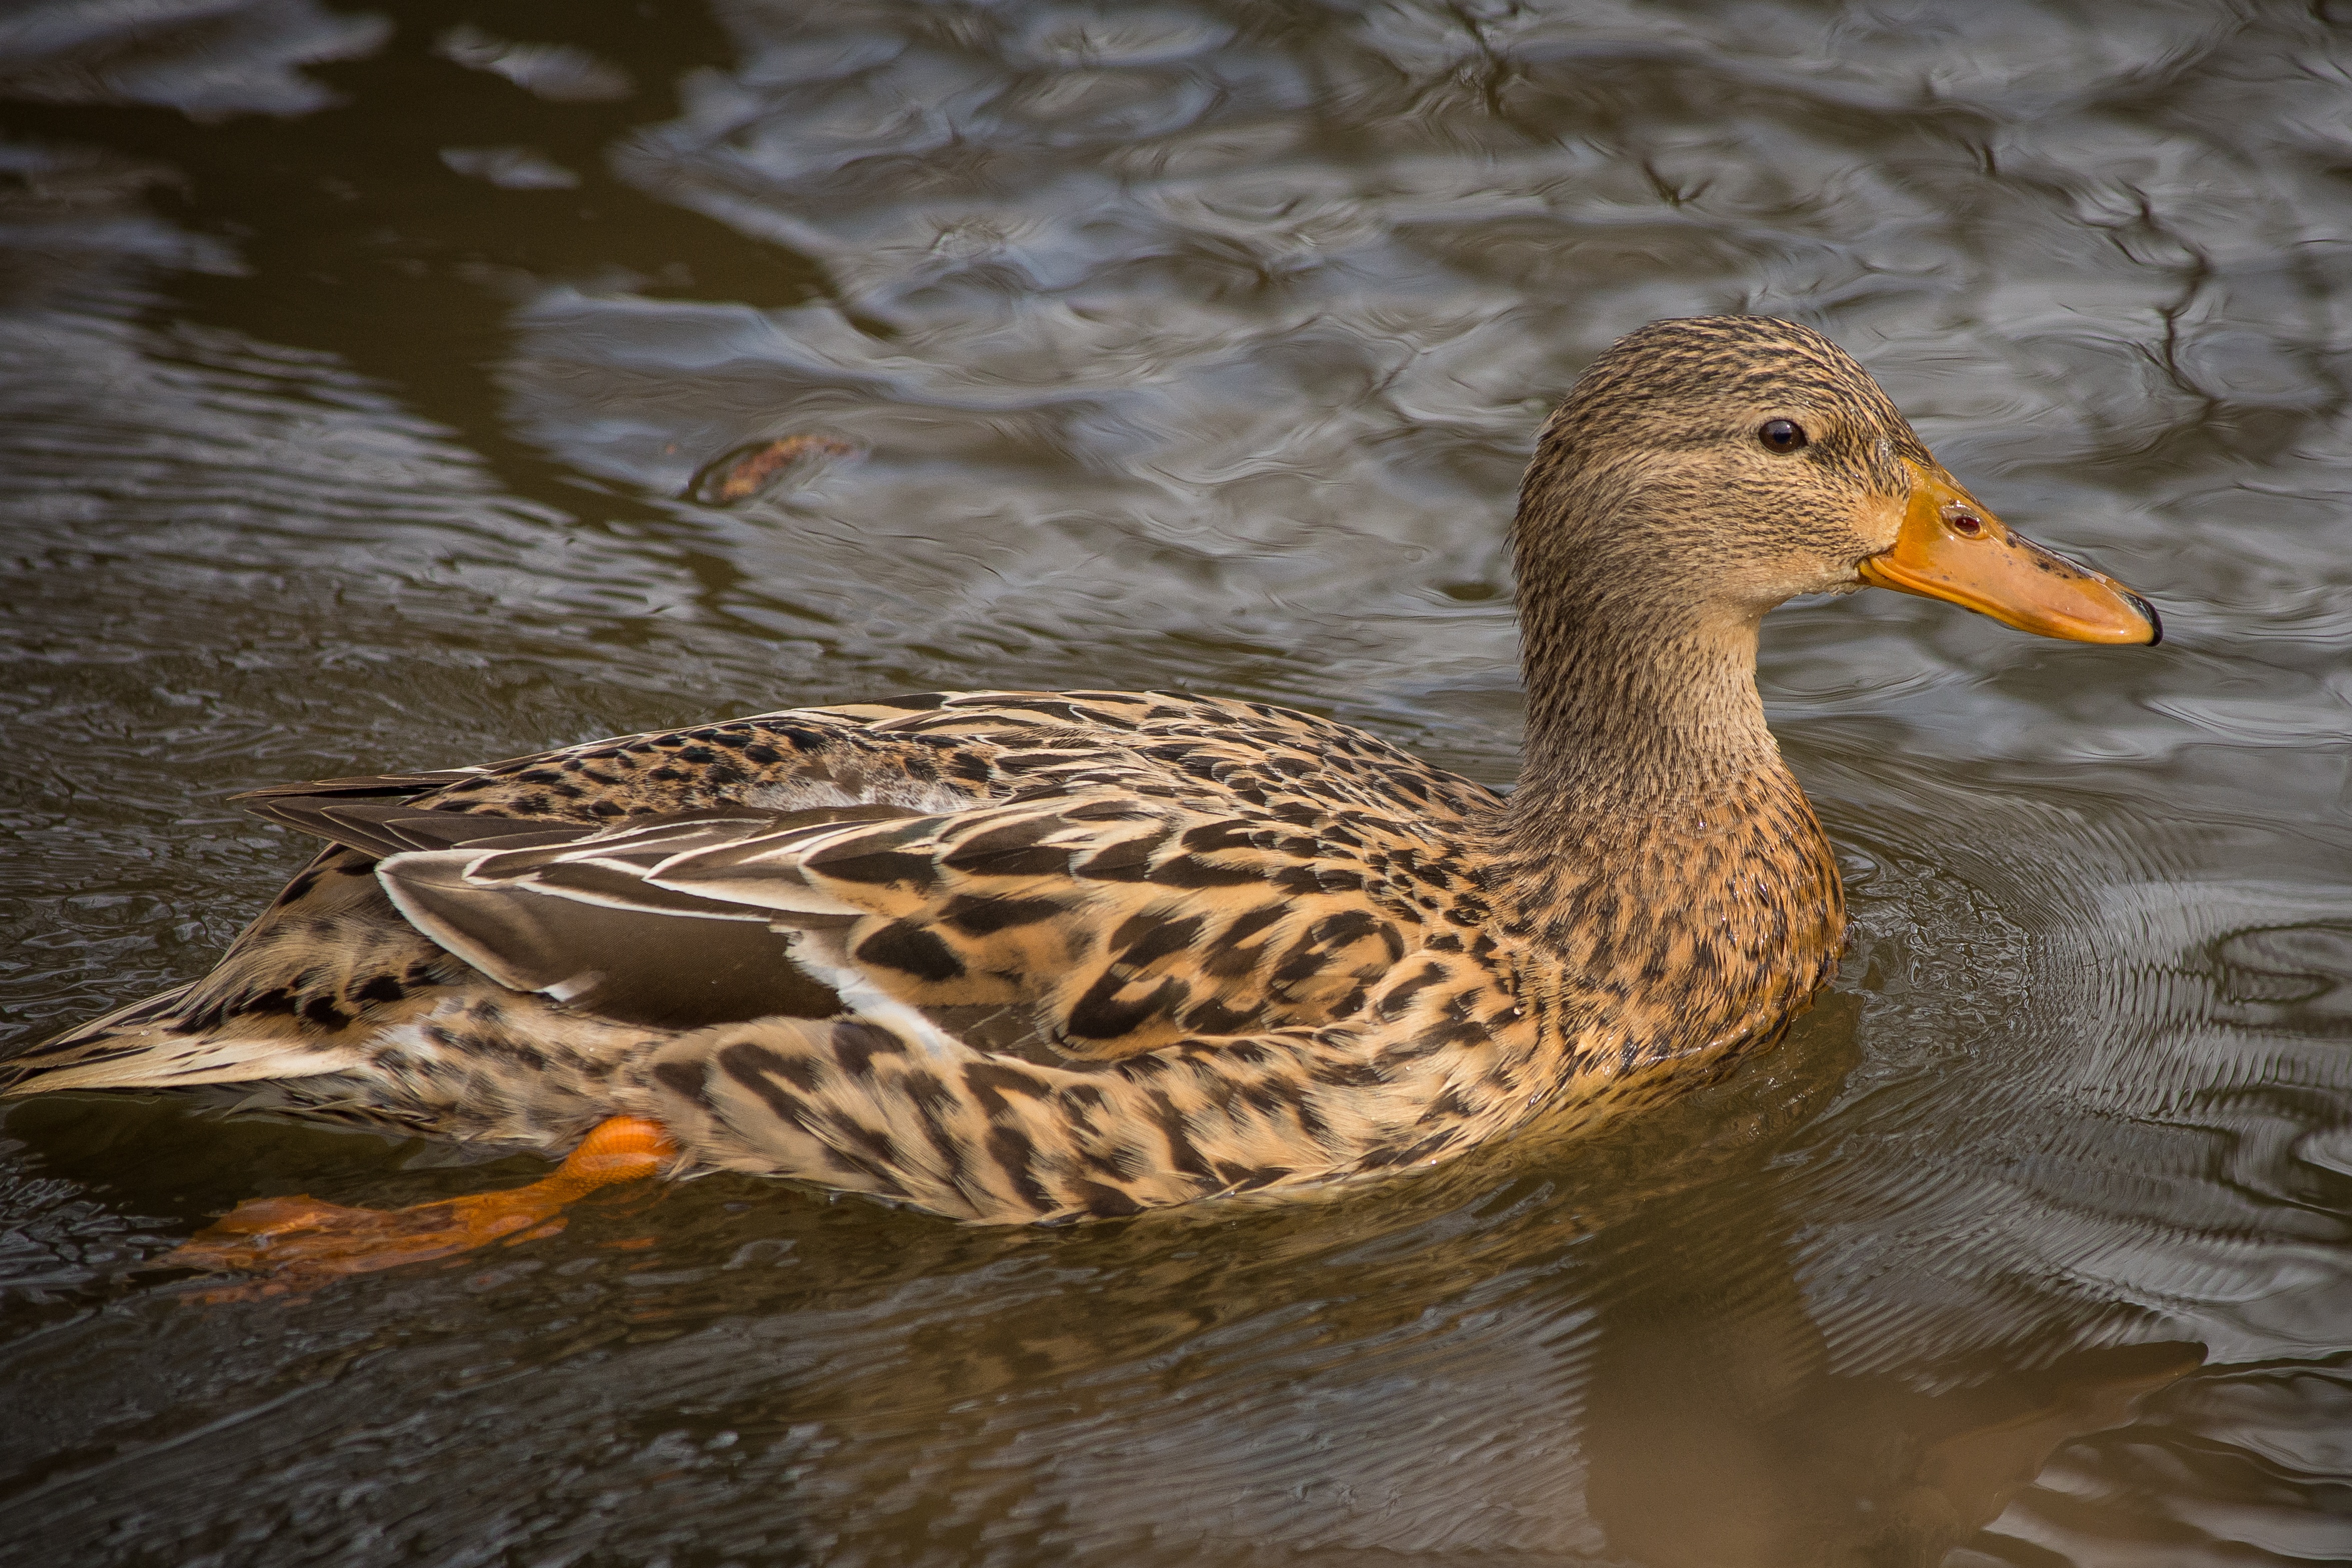
landscape, nature, bird, wing, wildlife, beak, fauna, poultry, close up, birds, duck, animals, vertebrate, ducks, waterfowl, water bird, mallard, mallards, ducks geese and swans